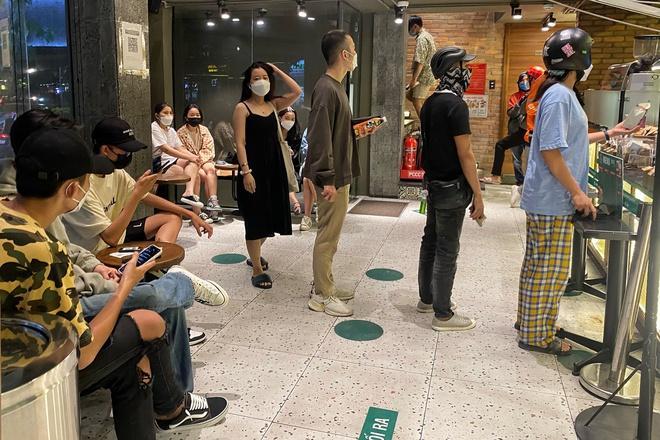
có một nhóm người đang xếp hàng chờ mua đồ ăn